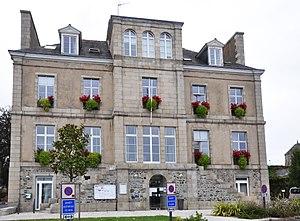
Mairie de Paimpol (Côtes d'Armor, 22)
Paimpol [pɛ̃.pɔl] est une commune française côtière située dans le département des Côtes-d'Armor en région Bretagne.